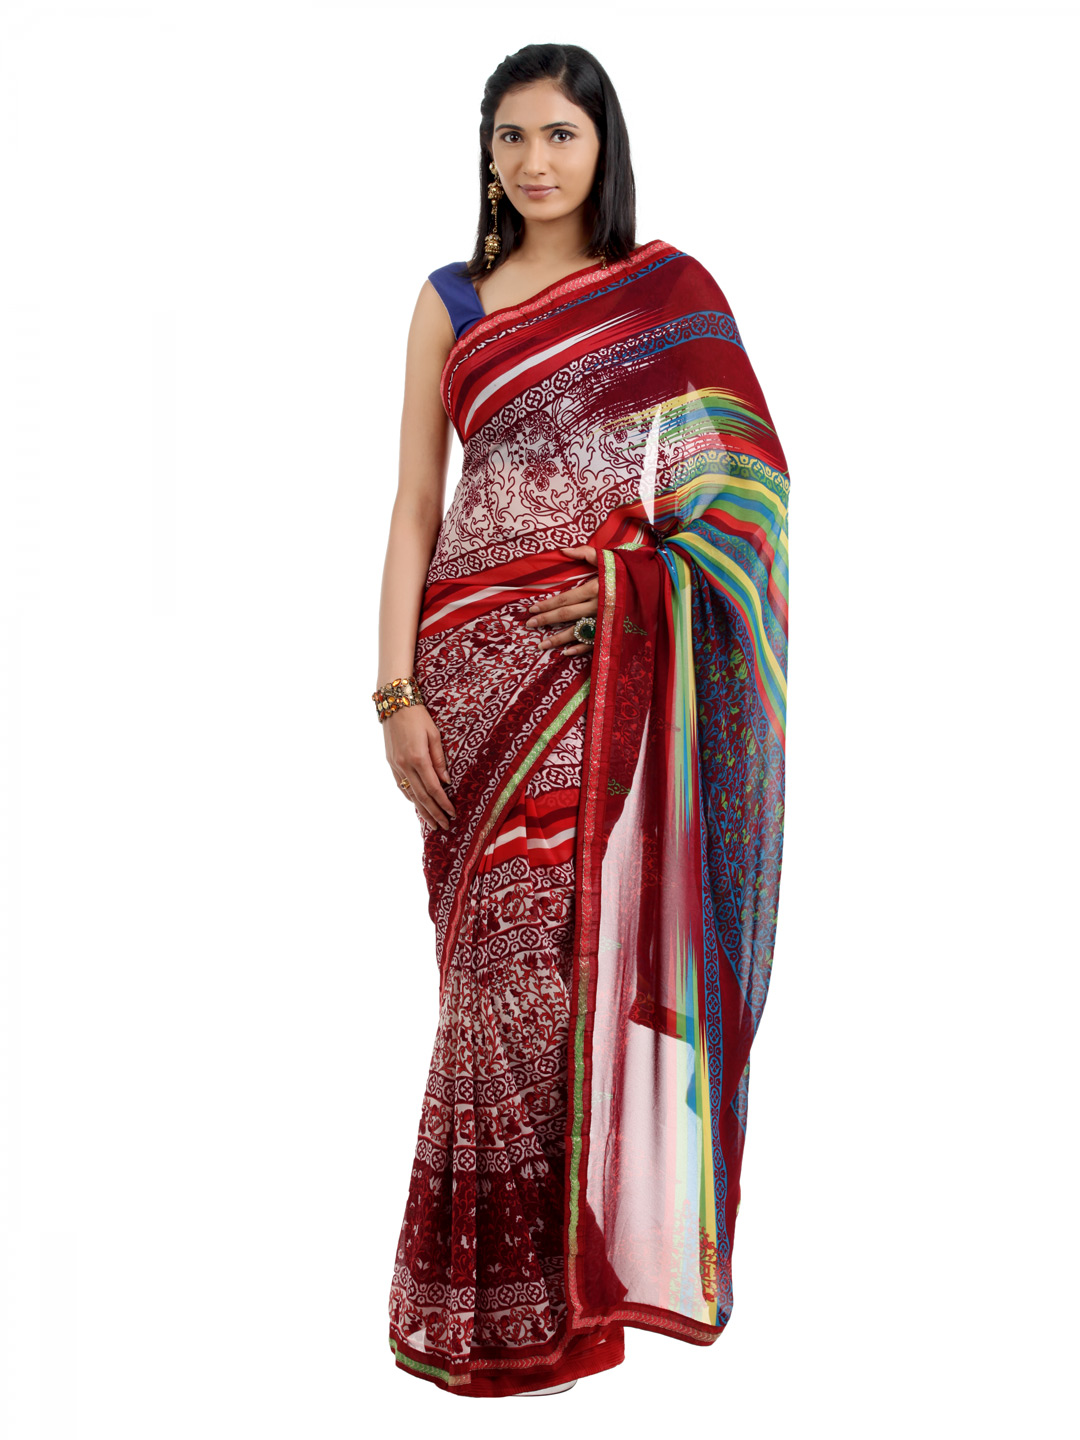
FNF Multi Coloured Printed Sari
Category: Apparel / Saree / Sarees
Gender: Women
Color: Multi
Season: Fall 2012
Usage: Ethnic